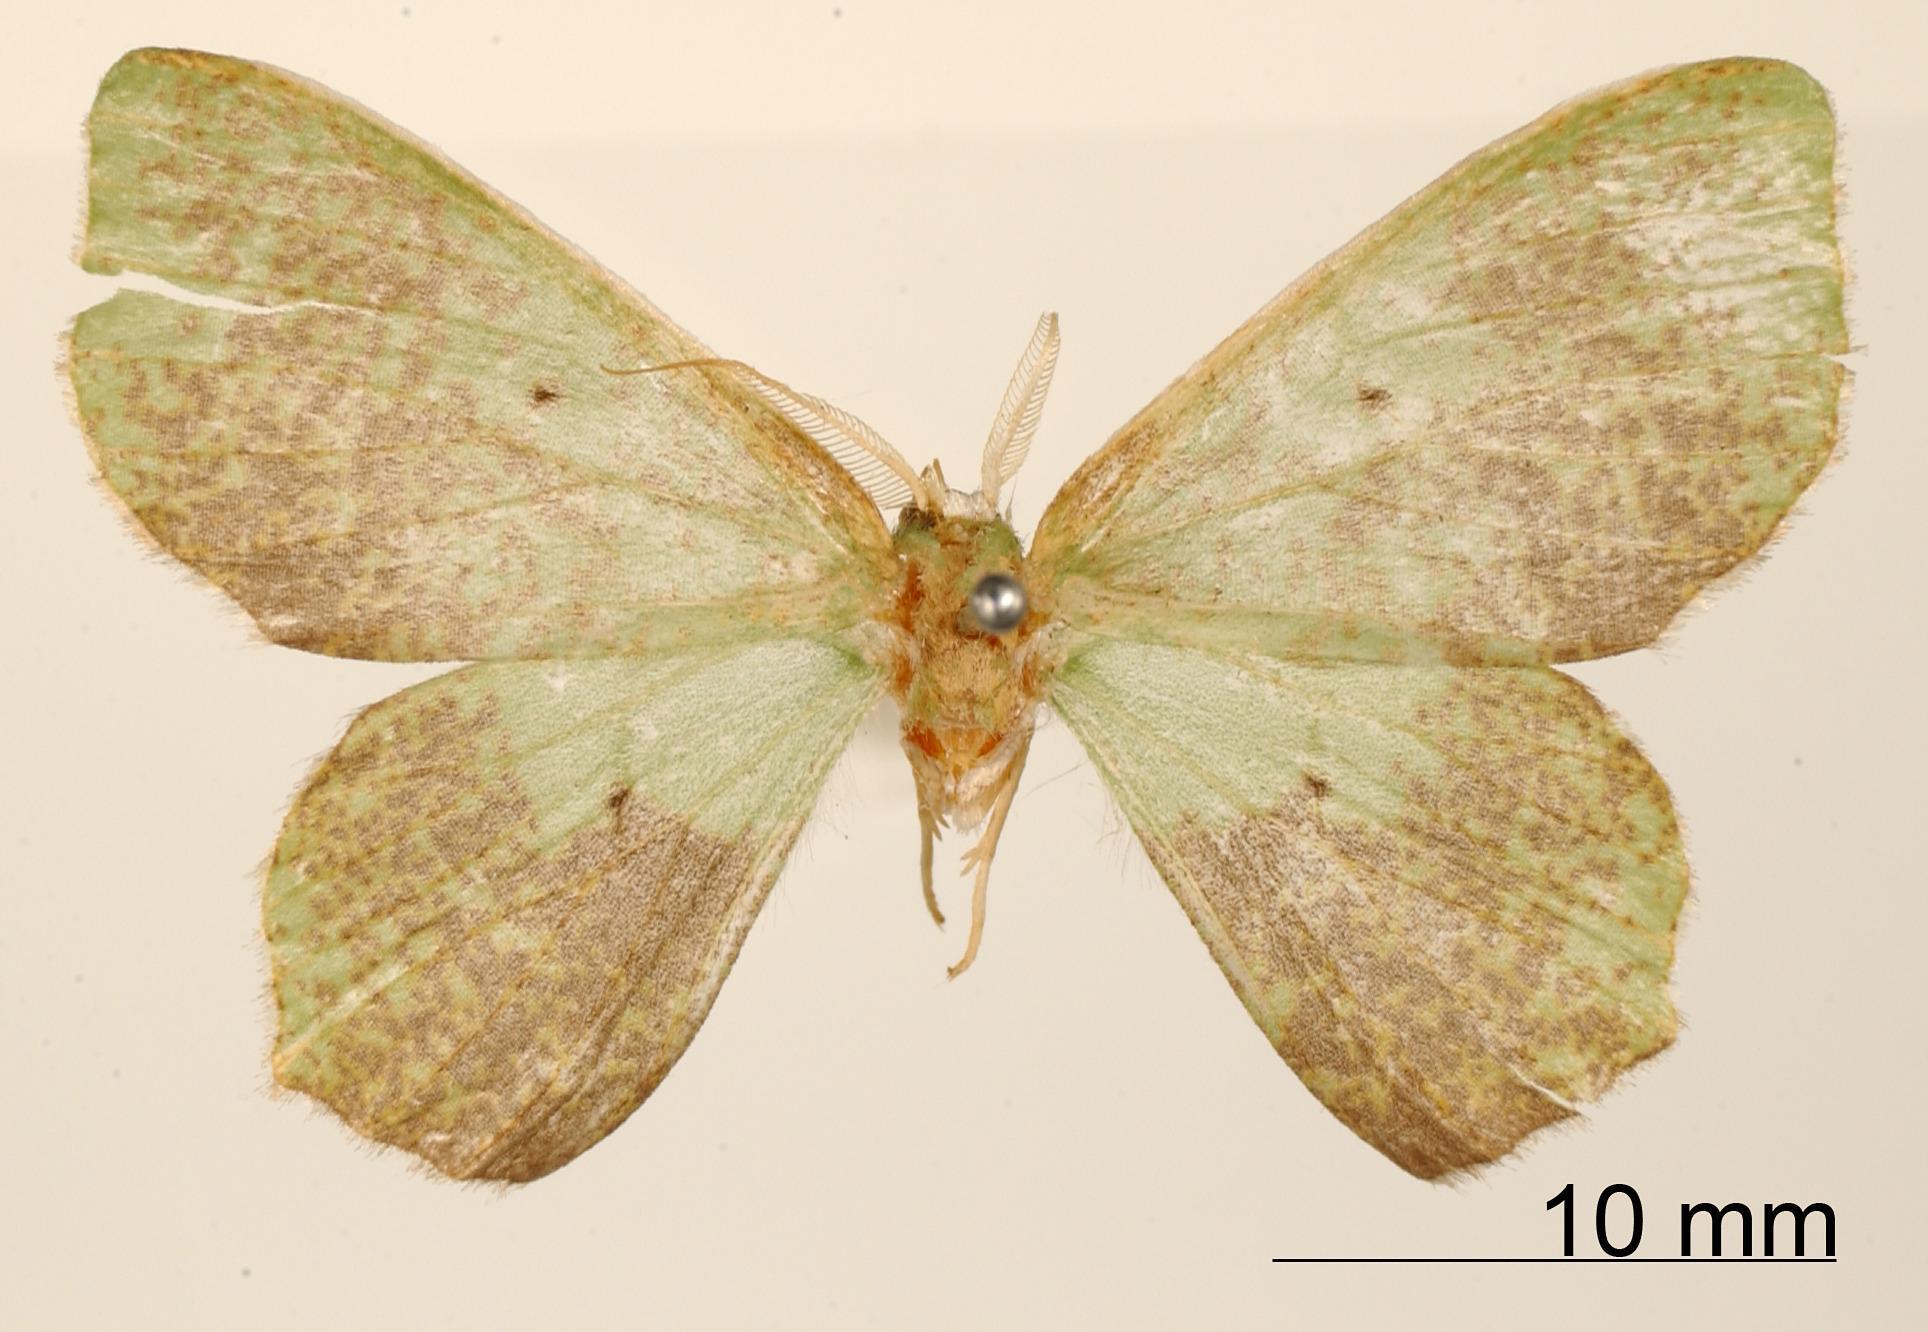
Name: Drucia semispurcata
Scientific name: Drucia semispurcata Warren, 1906
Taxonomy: Animalia, Arthropoda, Insecta, Lepidoptera, Geometridae, Geometrinae
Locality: St. Jean, Maroni, St. Laurant du Maroni, French Guiana
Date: Jul 1904